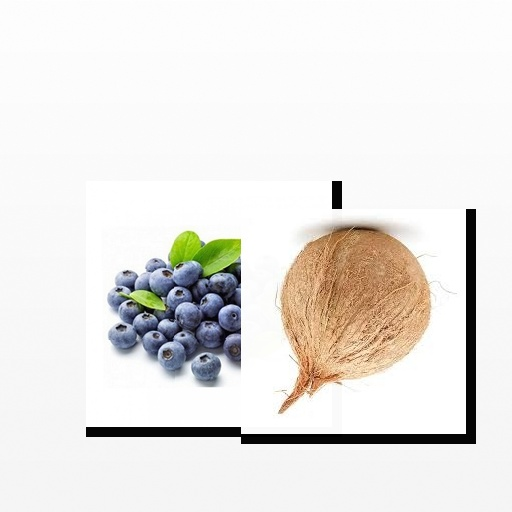
Food items: coconut, blueberry